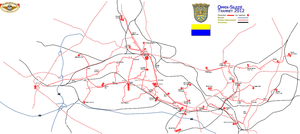
Le Tramway de Katowice. dessert la ville de Katowice et ses alentours. Exploité par KZK GOP, le réseau existe depuis 1912.